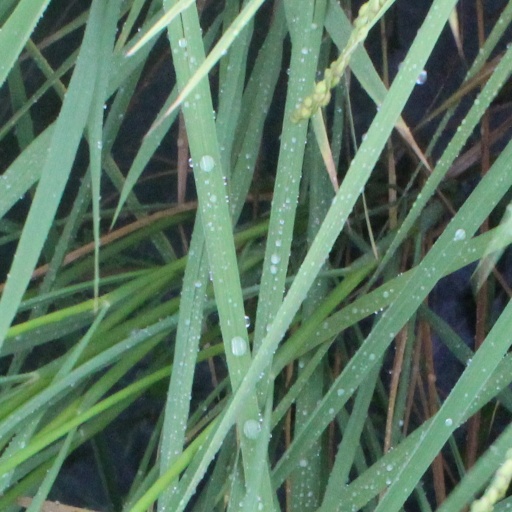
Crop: rice